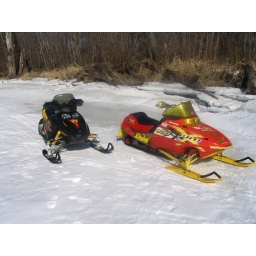
Sleds about 1 hr prior to putting red on in 22 ft of water